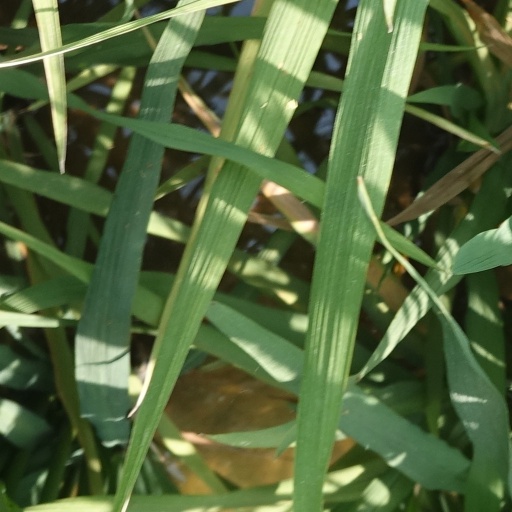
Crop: rice